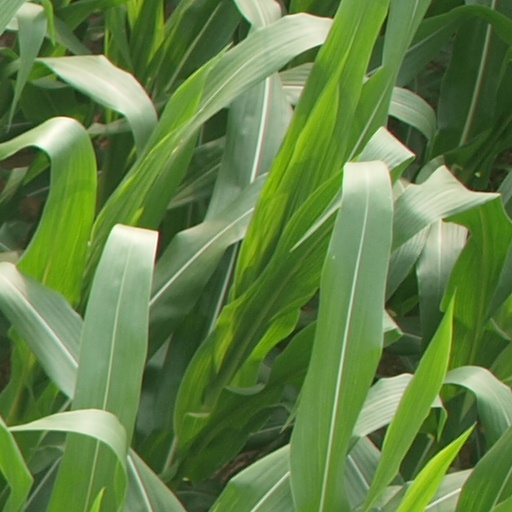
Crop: maize; corn